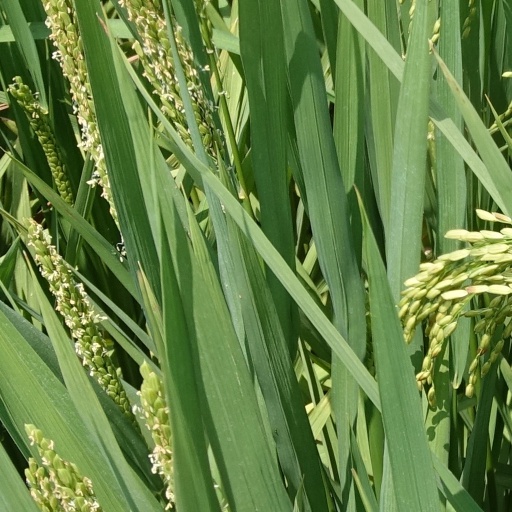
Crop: rice